The Last Inhabitant

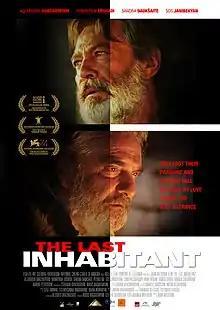

The Last Inhabitant is a film directed by Jivan Avetisyan, based on the story "Last Inhabitant of Gurjevan" by Tsovinar Khachatryan.